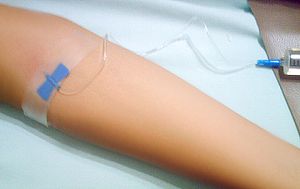
Multipel sklerose / Håndtering / Sygdomsmodificerende behandlinger
Sygdomsmodificerende behandlinger er dyre, og de fleste er afhængige af hyppige (op til daglige) injektioner. Andre gives ved drop med 1-3 måneders intervaller.
Multipel sklerose eller Multipel sclerose er en kronisk, uhelbredelig neurologisk sygdom, som rammer centralnervesystemet, det vil sige hjernen og rygmarven. Mere præcist er det en sygdom i hvilken myelinskeder omkring hjernens og rygsøjlens axoner bliver beskadigede, hvilket fører til demyelinering og ardannelse såvel som et bredt spektrum af tegn og symptomer. De mest almindelige er nedsat førlighed, dårligt syn, lammelser og koordinationsvanskeligheder; men patienterne har forskellige symptomer alt efter hvor i hjernens eller rygmarvens myelin, betændelserne opstår. Sygdommen viser som regel sine første tegn hos unge voksne, og den er mest almindelig hos kvinder. Dens udbredelse ligger mellem 2 og 150 per 100.000. MS blev første gang beskrevet i 1868 af Jean-Martin Charcot.